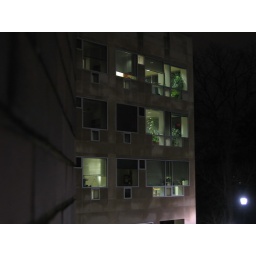
I love the plants in the windows in this shot.